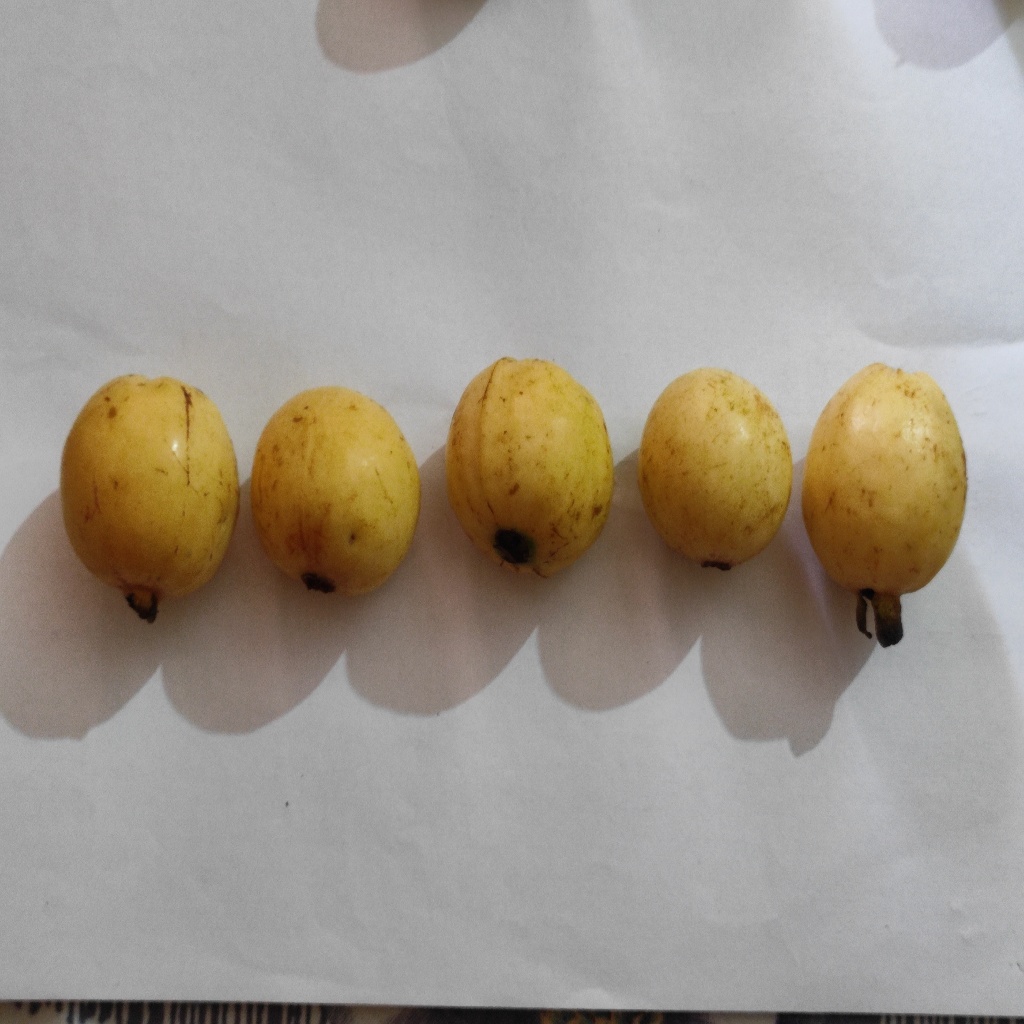
Crop: guava
Quality class: Class_A